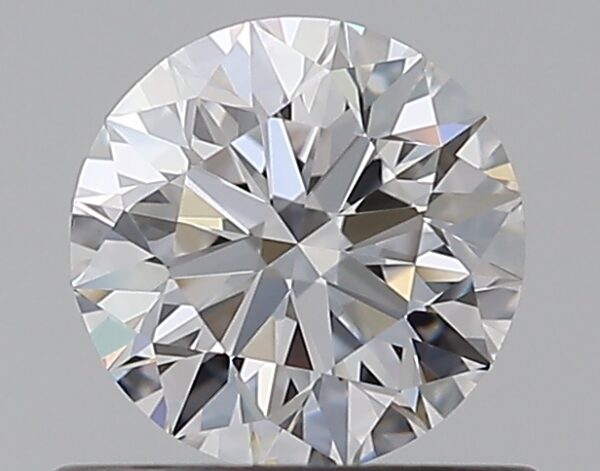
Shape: round
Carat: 0.56
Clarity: VS1
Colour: D
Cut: EX
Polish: EX
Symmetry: EX
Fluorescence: N
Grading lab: GIA
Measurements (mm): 5.23 x 5.26 x 3.29